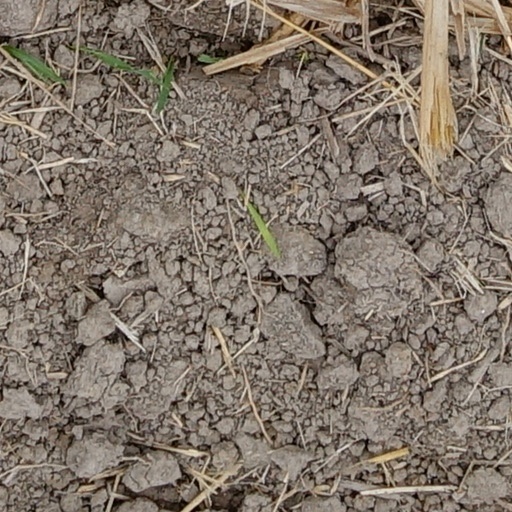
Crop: wheat